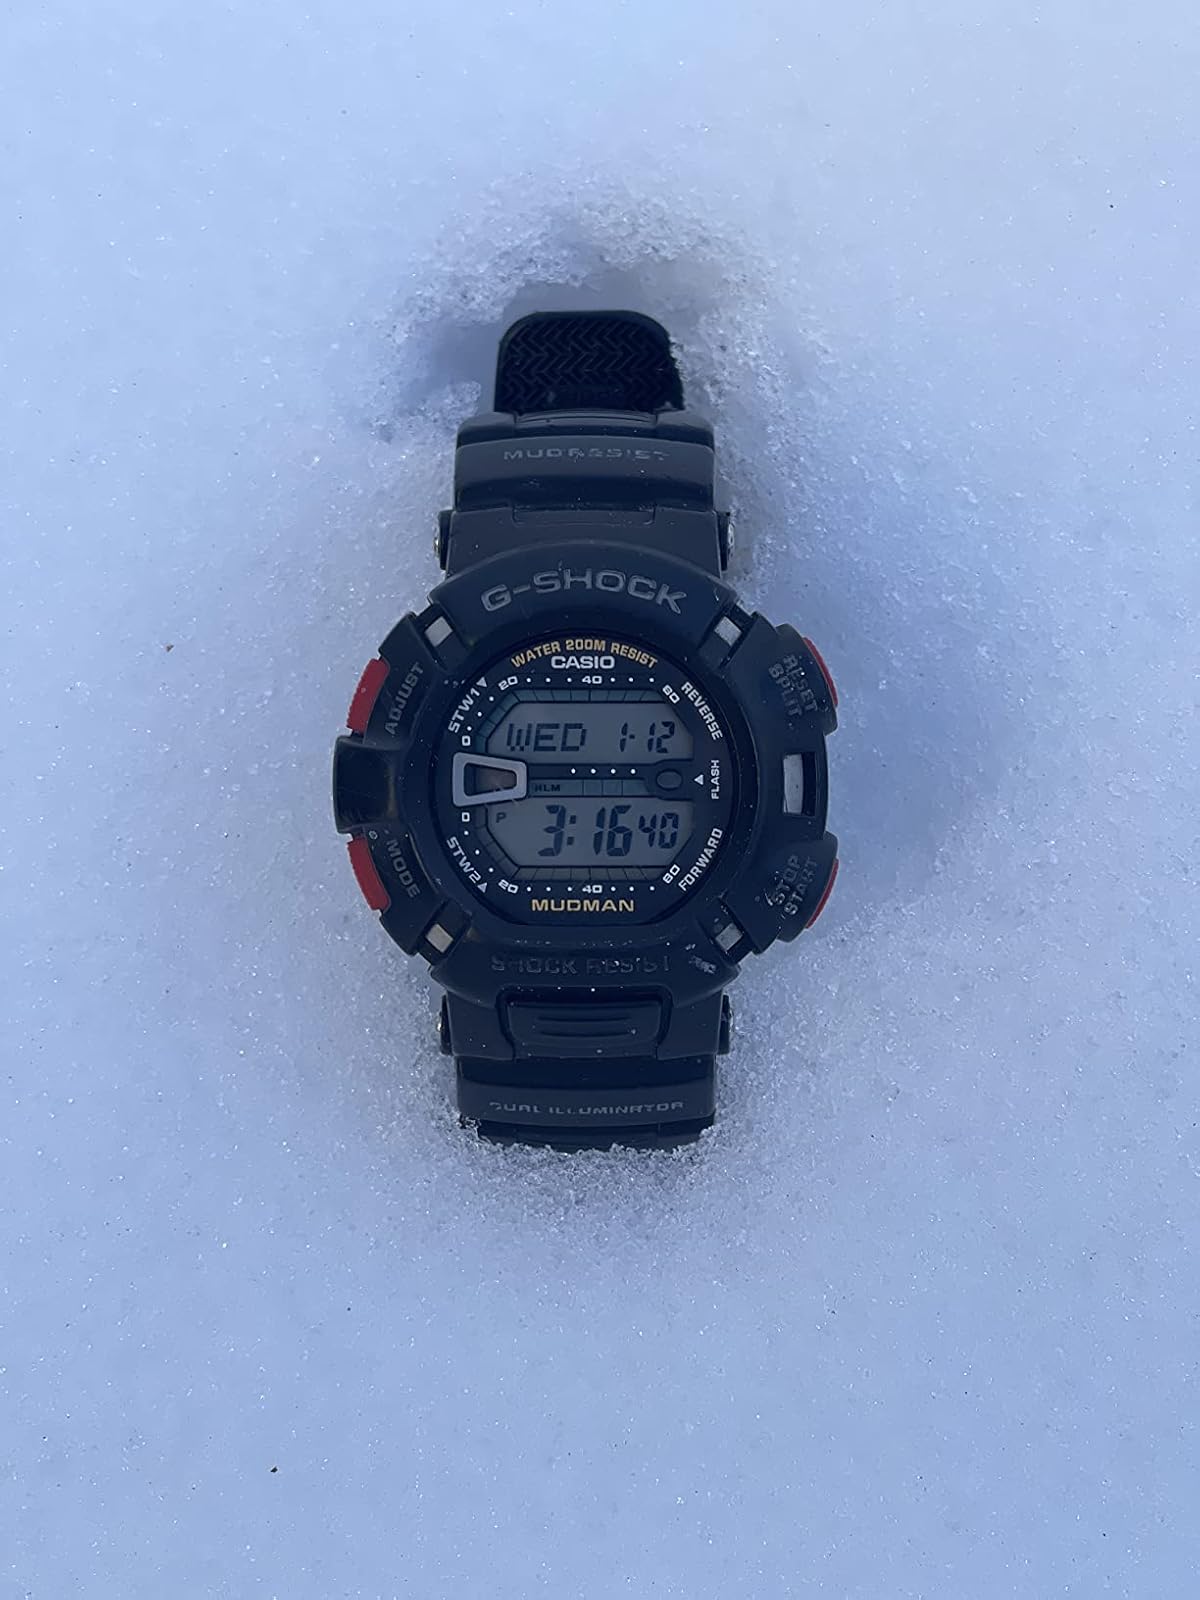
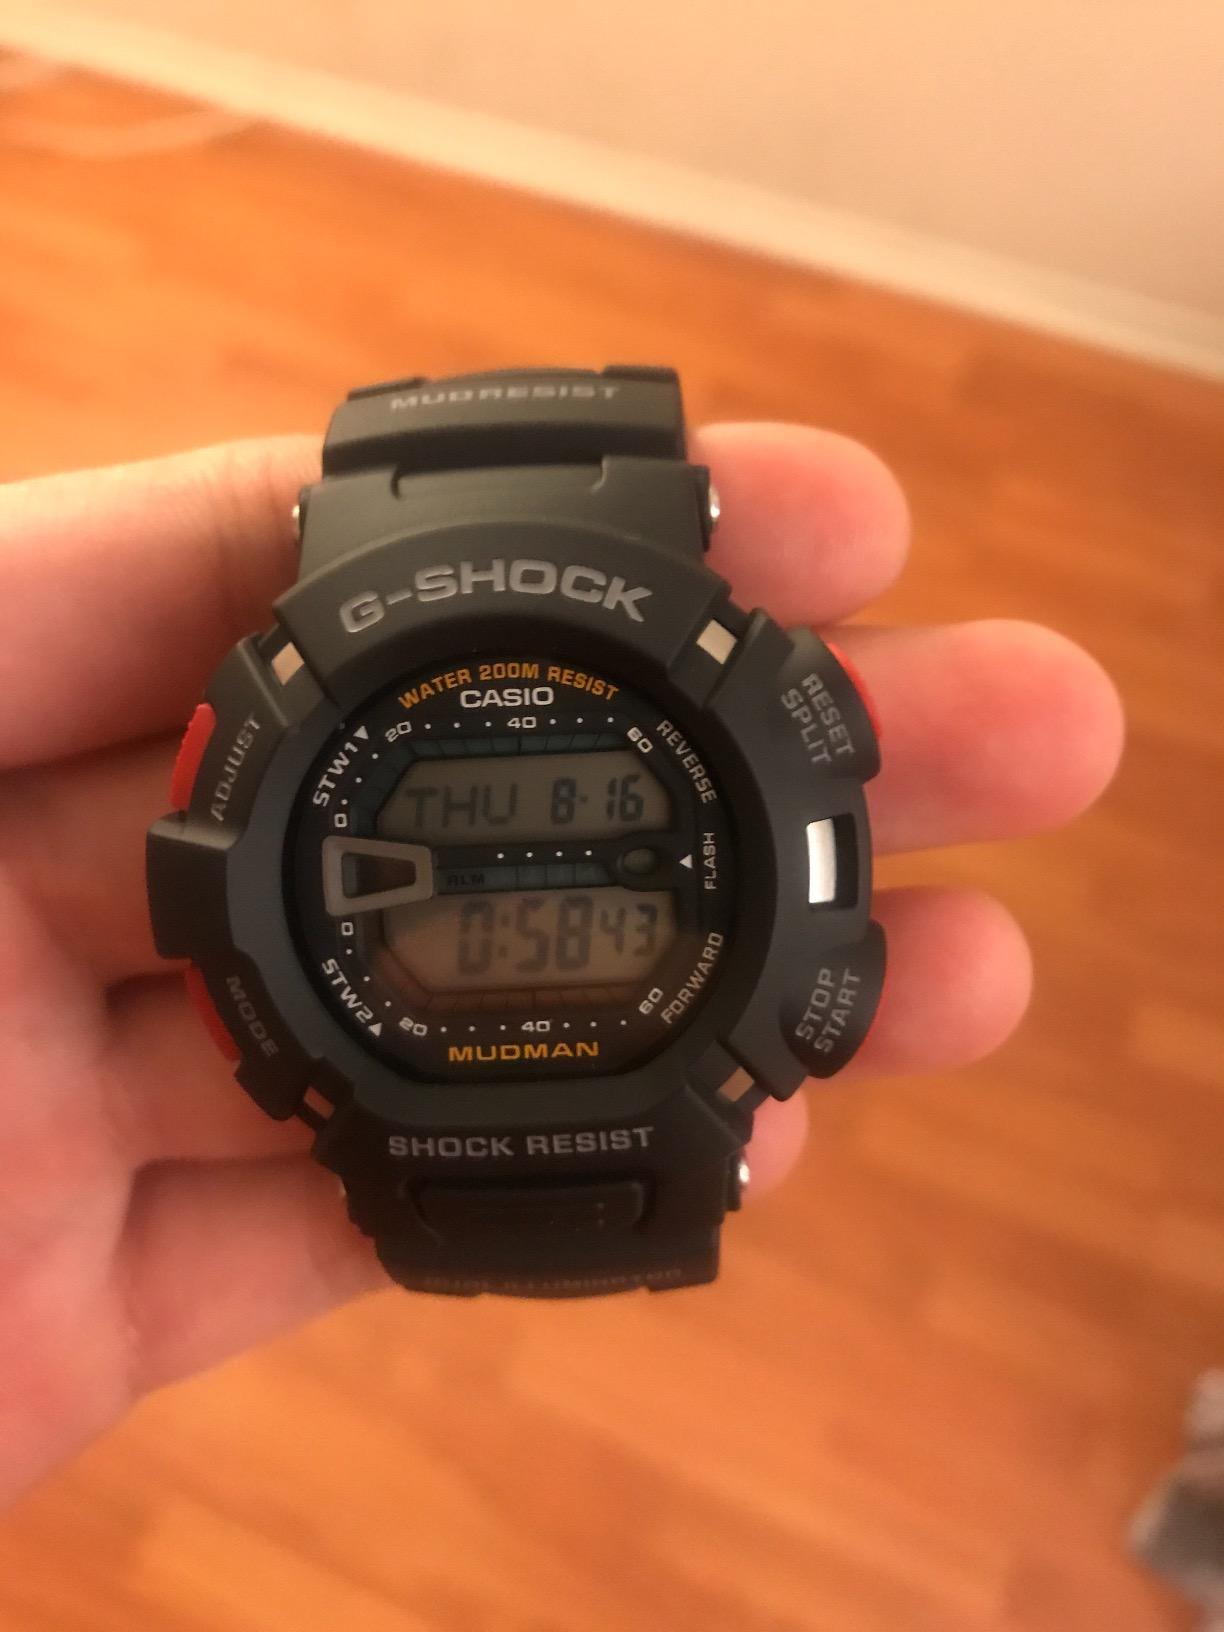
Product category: accessories_watch
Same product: yes